Anterior cruciate ligament reconstruction

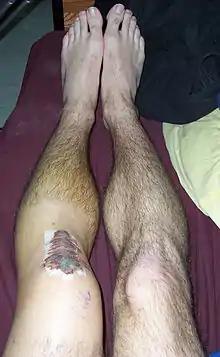
Knees following ACL reconstruction surgery. A patellar tendon graft was used. Discoloration of the left leg is from swelling that drained from the knee to the shin.

The patellar tendon connects the patella (kneecap) to the tibia (shin). The graft is normally taken from the injured knee, but in some circumstances, such as a second operation, the other knee may be used. The middle third of the tendon is used, with bone fragments removed on each end. The graft is then threaded through holes drilled in the tibia and femur, and screwed into place. It is slightly larger than a hamstring graft.